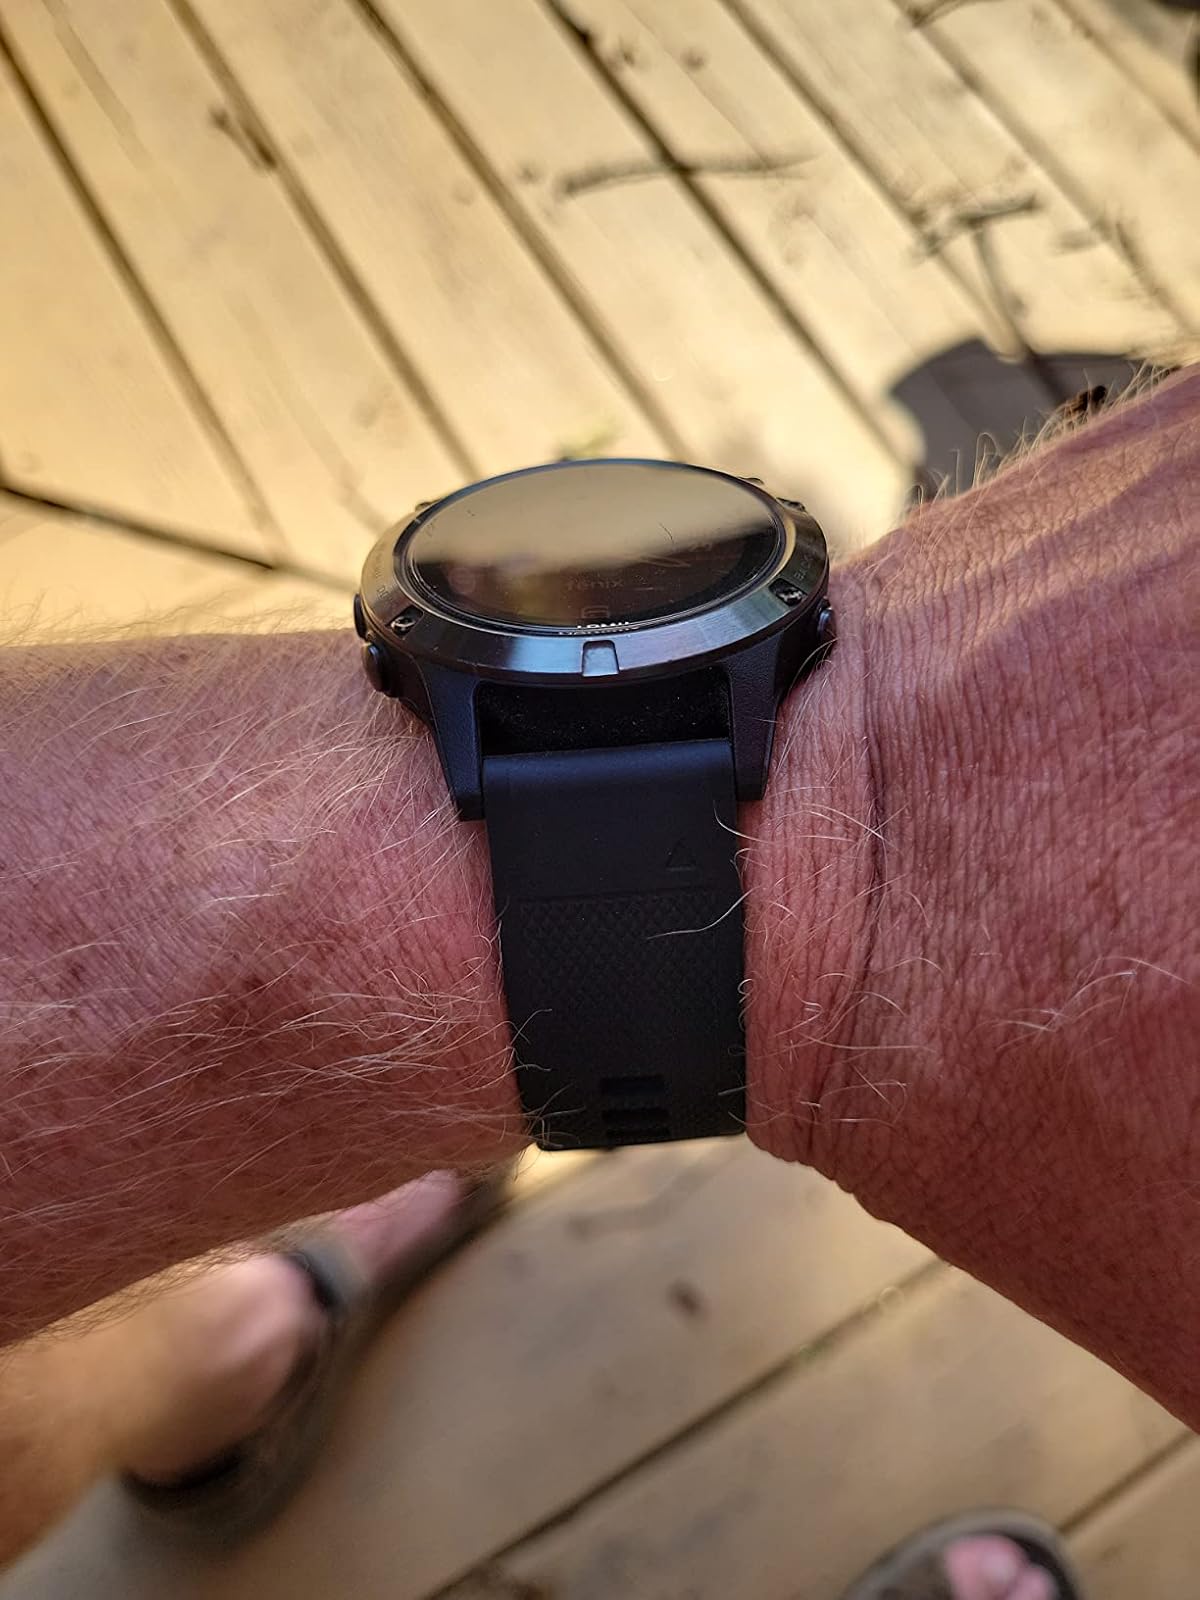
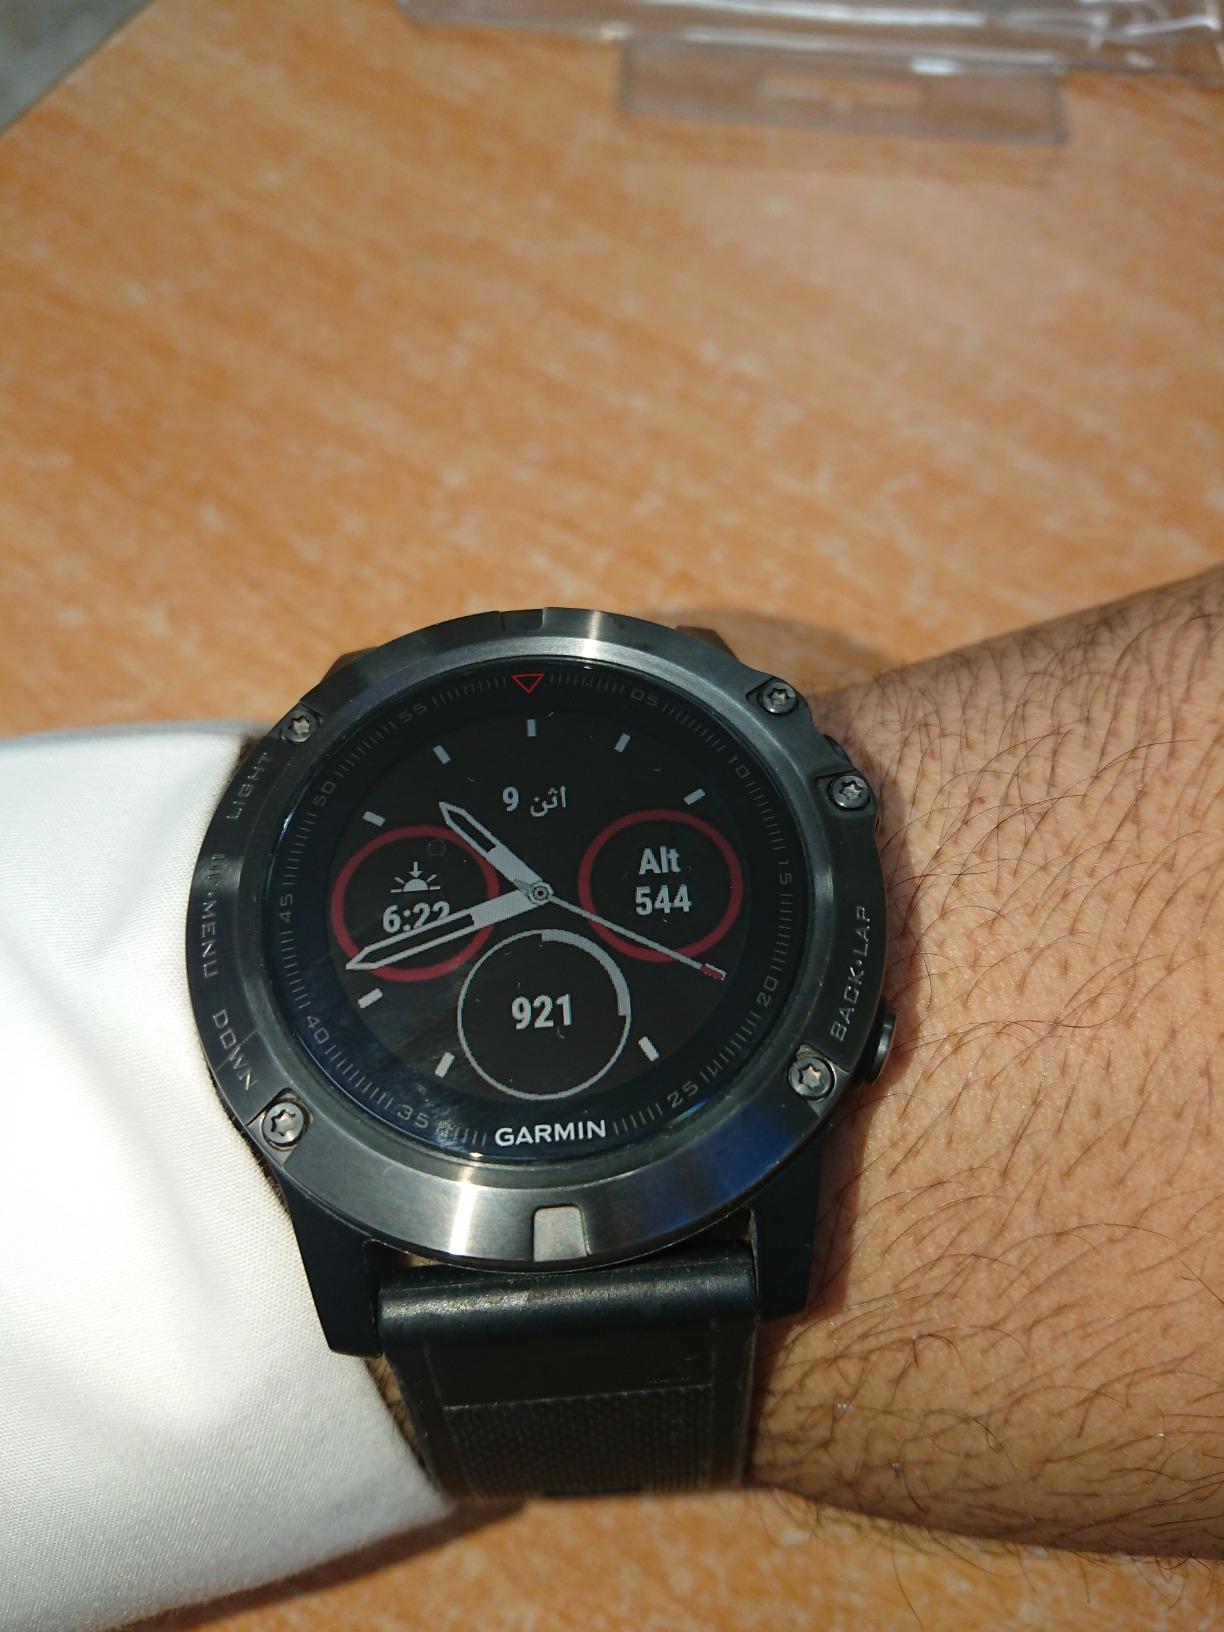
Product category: smartwatch
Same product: no